Plastic in art

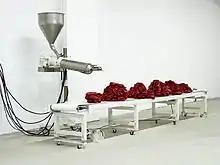
Artist Roxy Paine created a sculpture-making machine "Scumak No. 2": a large metal contraption that oozed acrylic on to a conveyor belt that jiggled slowly back and forth. The barely liquid plastic would pile up and solidify. After a few hours, the conveyor belt would move the pile forward and begin a new sculpture.

Art made of commodity materials sometimes uses found objects made of plastic. Plastic containers are useful in papier-mâché for building frames.